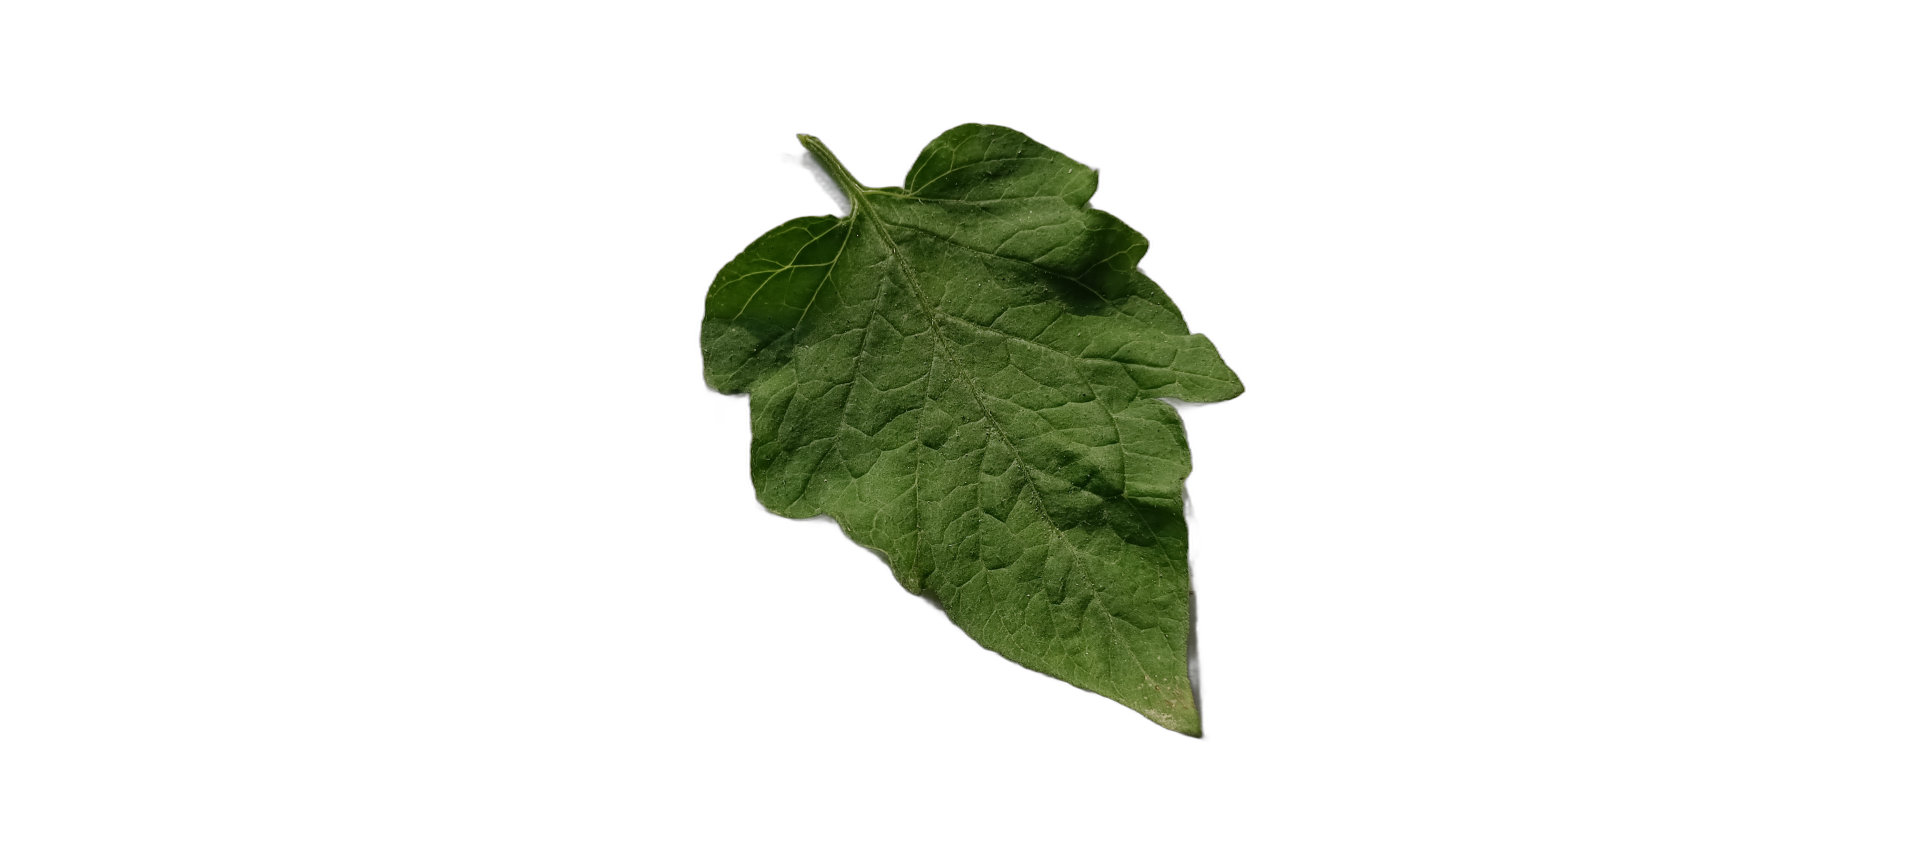
Crop: Tomato
Label: Healthy